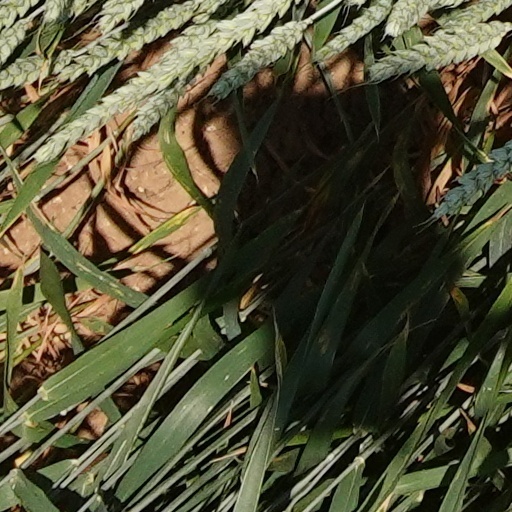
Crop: wheat